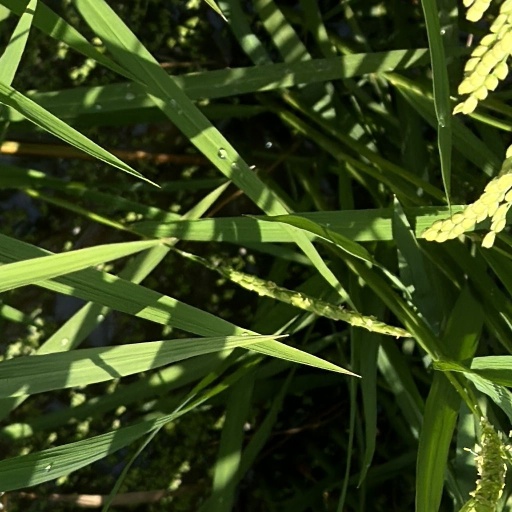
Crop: rice